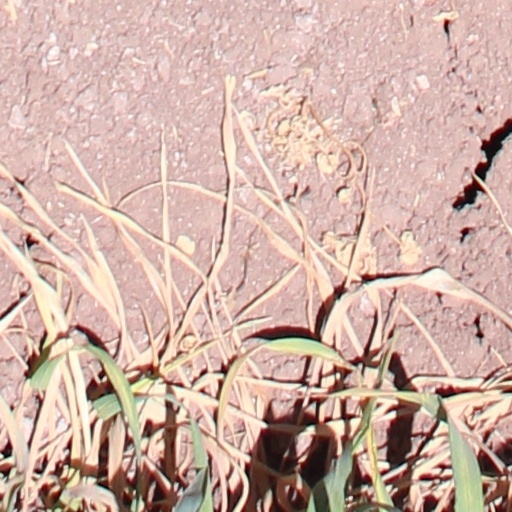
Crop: wheat